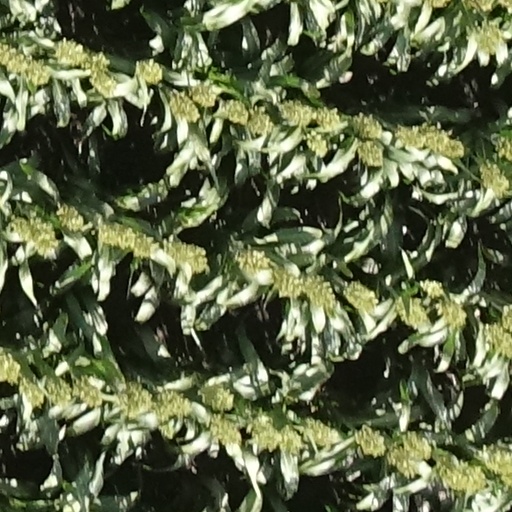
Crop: sorghum